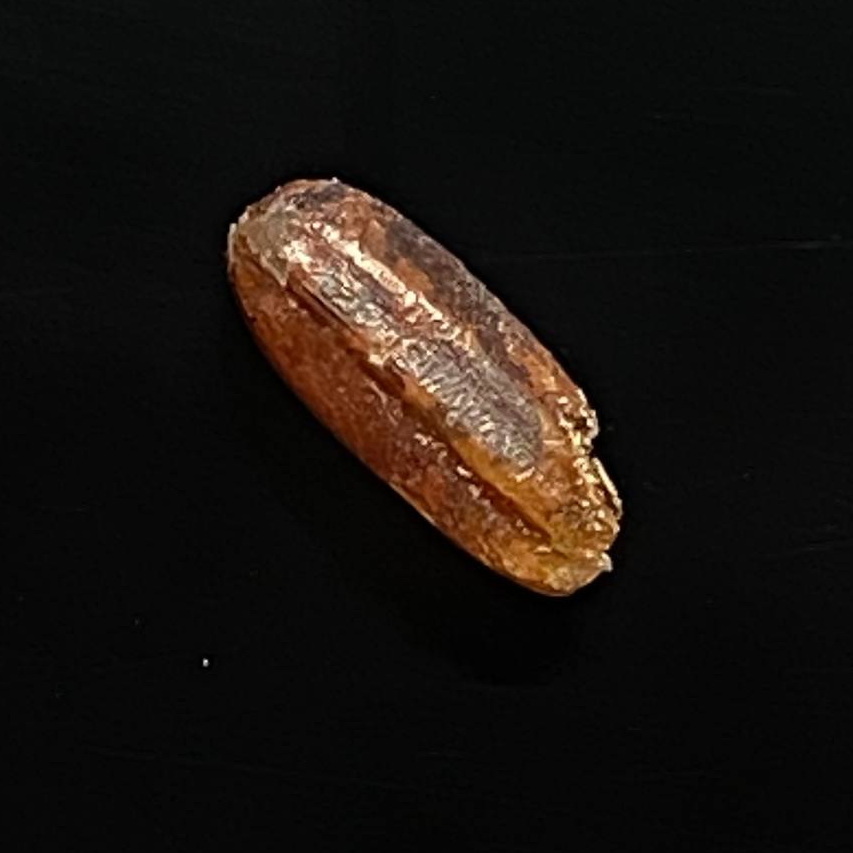
Rice variety: Ganjiya